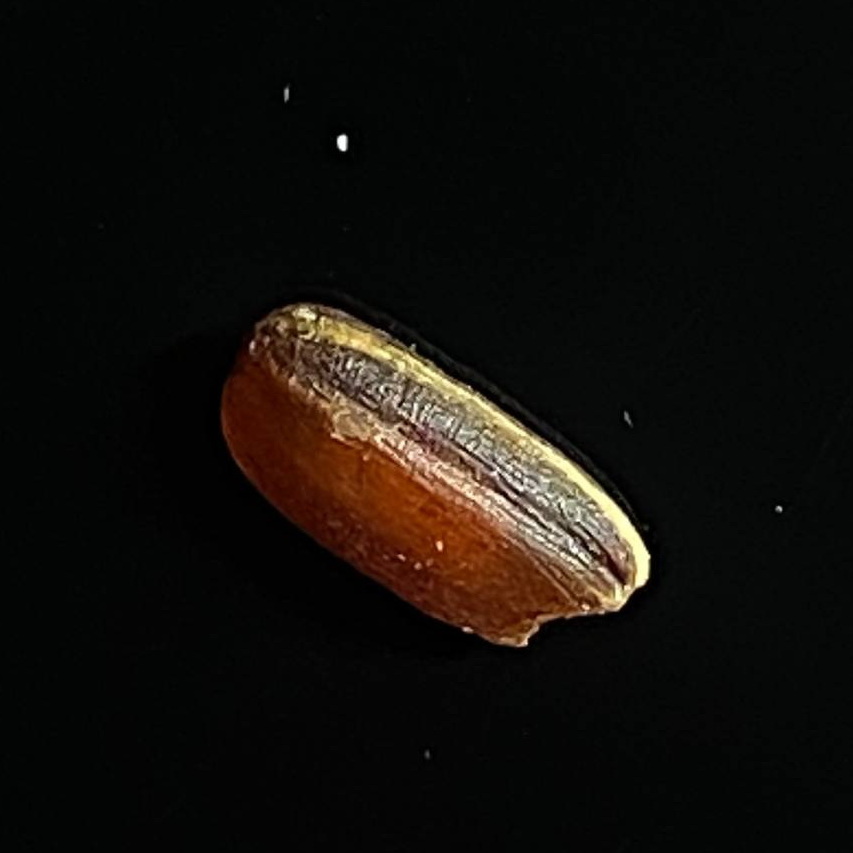
Rice variety: Lal_Biroi